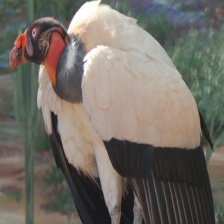
Species: KING VULTURE
Scientific name: SARCORAMPHUS PAPA
ImageNet parent category: vulture